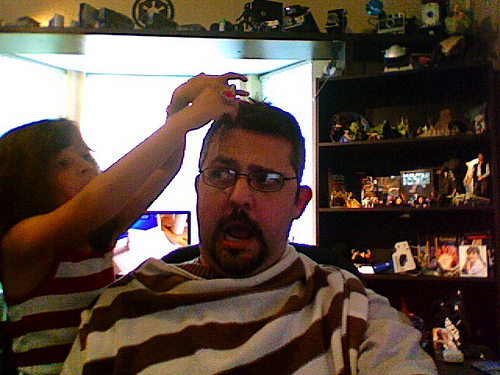
user: Given an image and a question. Answer the question in a short answer. Question: What is the name of the style of beard? Short Answer:
assistant: goatee